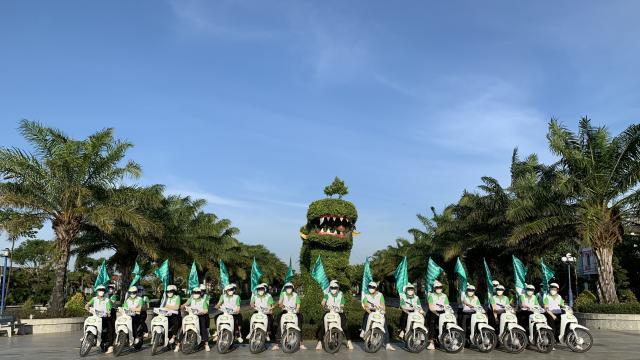
có những chiếc xe máy đang xếp thành một hàng ngang